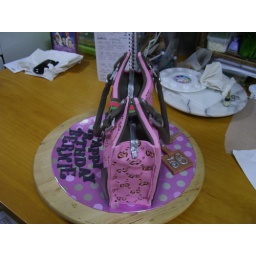
side view of the cake, fruit cake covered in fondant gumpaste keys and letters , the G's were stamped on